Uesugi Kenshin

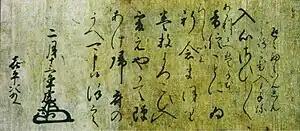
Letter from Uesugi Kenshin to Uesugi Kagekatsu

Both sons had external blood ties, and reasonable claims. Kagetora was besieged at Otate in 1578, and although contacted for aid Hōjō Ujimasa and Takeda Katsuyori, the former backed down. Kagekatsu married Takeda's sister, and eventually was able to secure his succession. Kagetora fled to a castle near the Echigo-Shinano border, where he committed suicide in 1579.